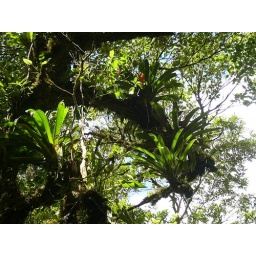
in the cloud forest